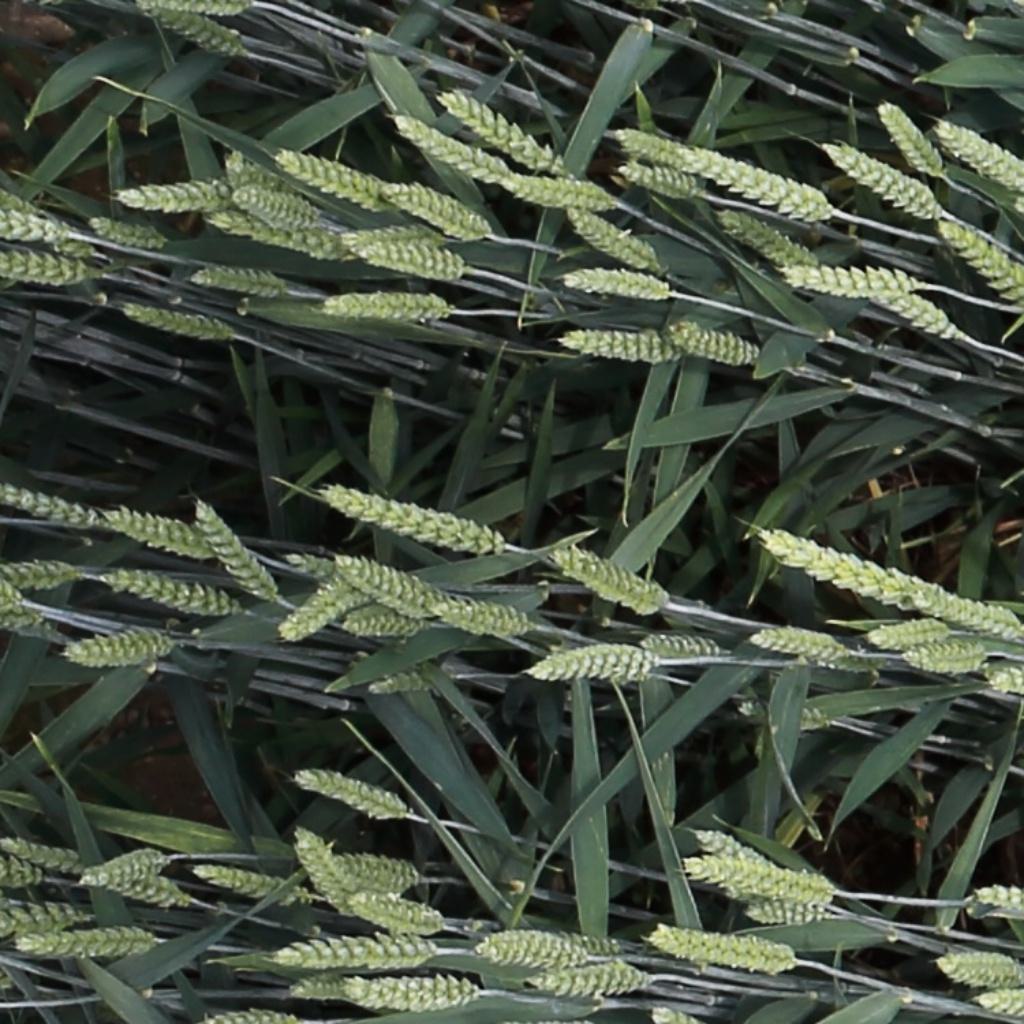
Country: Switzerland
Location: Usask
Wheat development stage: Filling